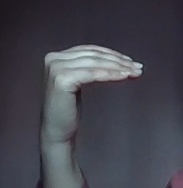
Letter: haa